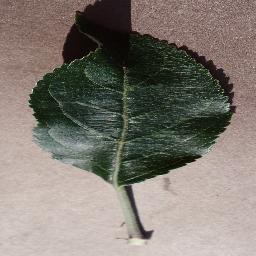
Label: Apple___healthy